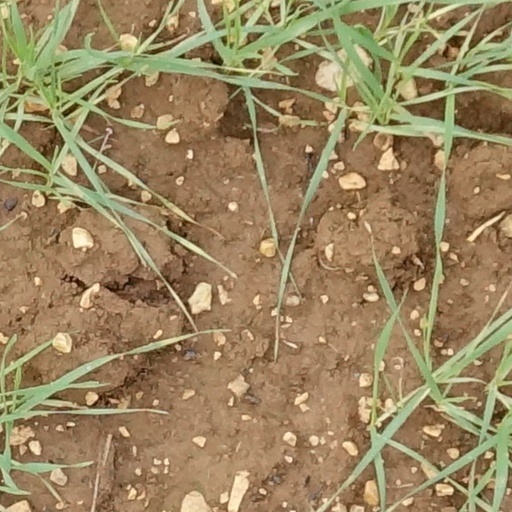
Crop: wheat